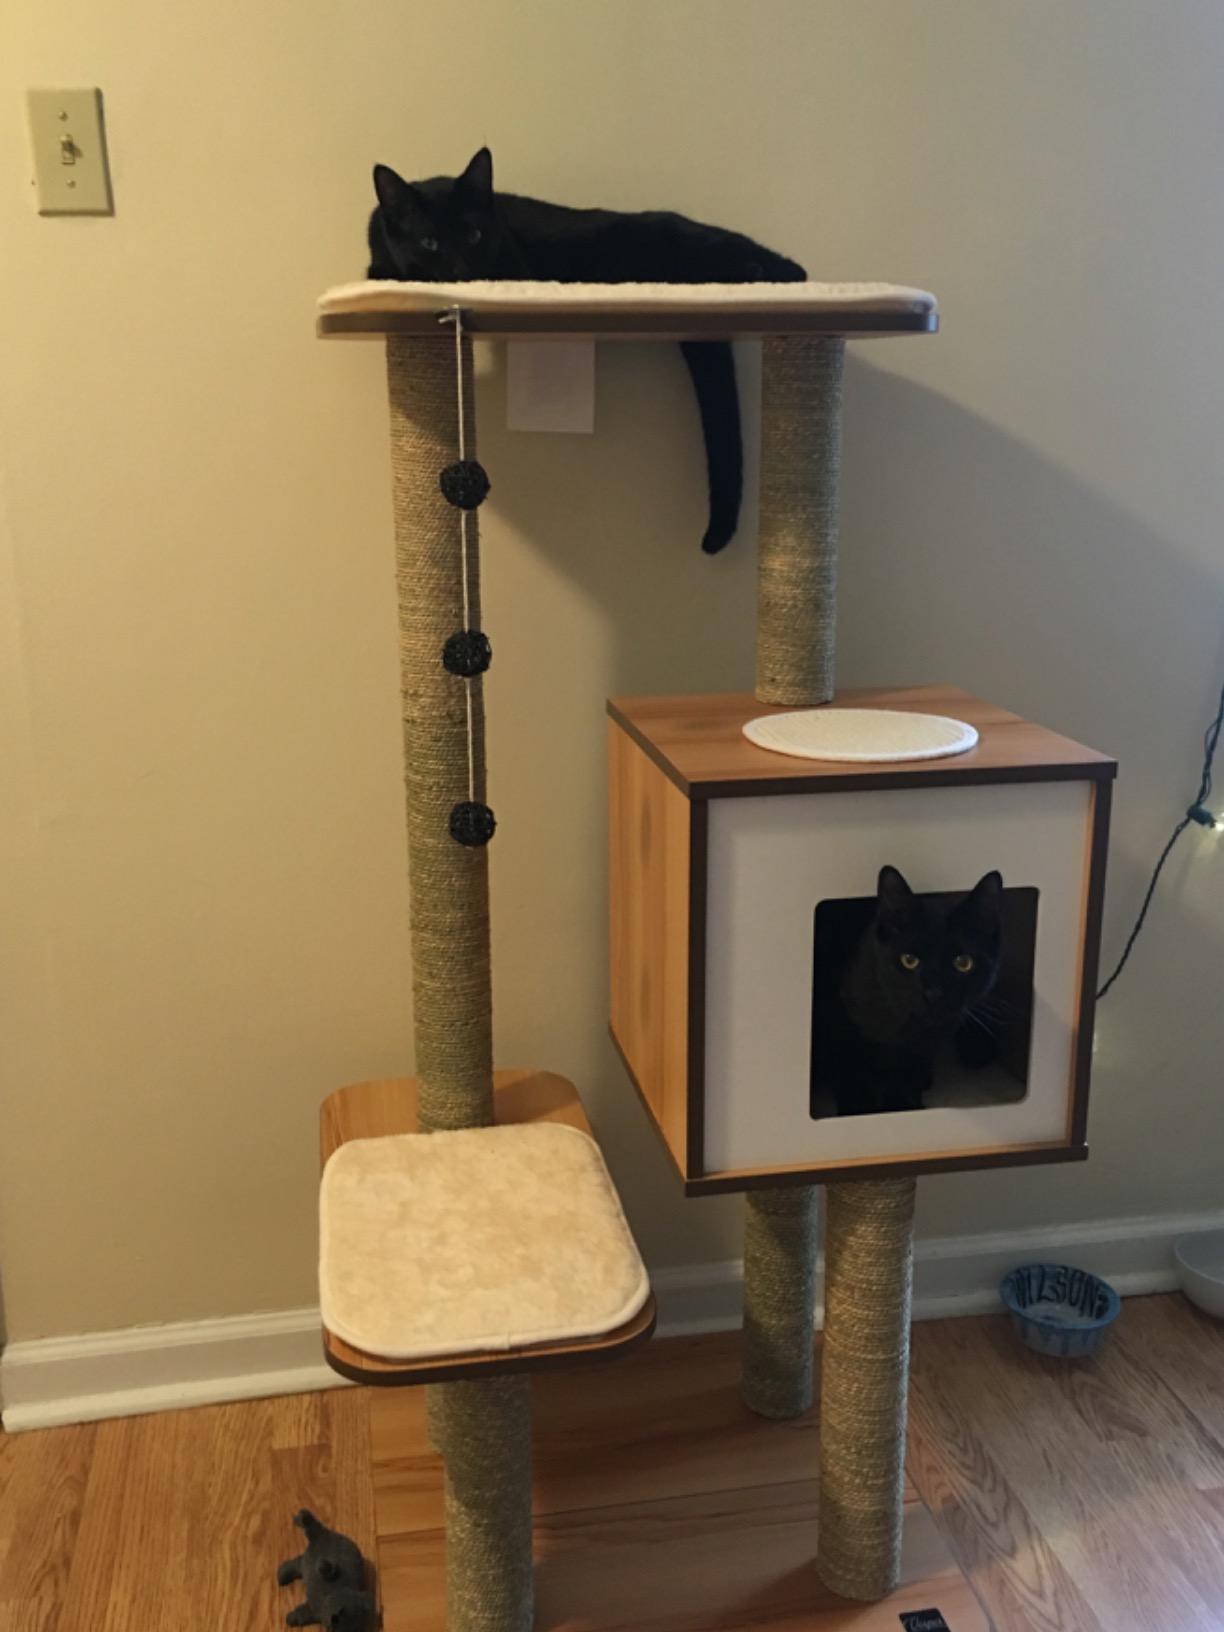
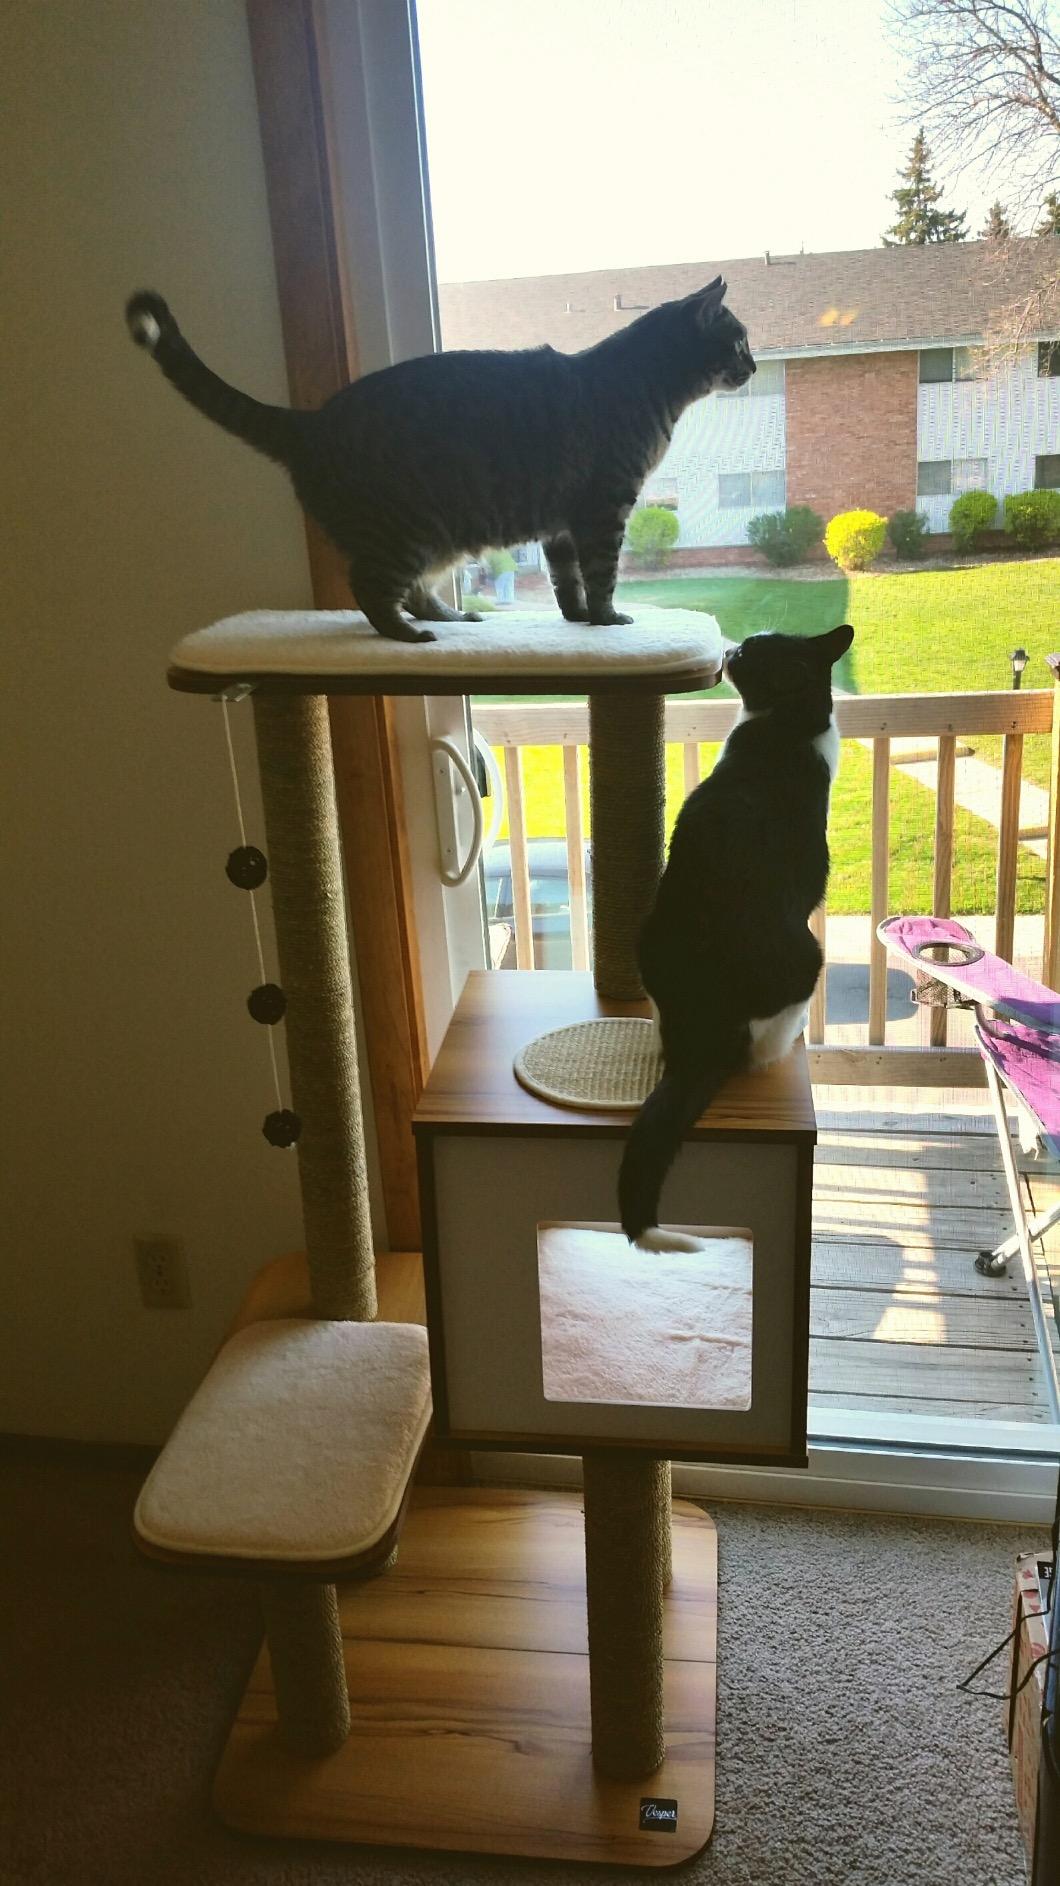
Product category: items_cat tree
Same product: yes